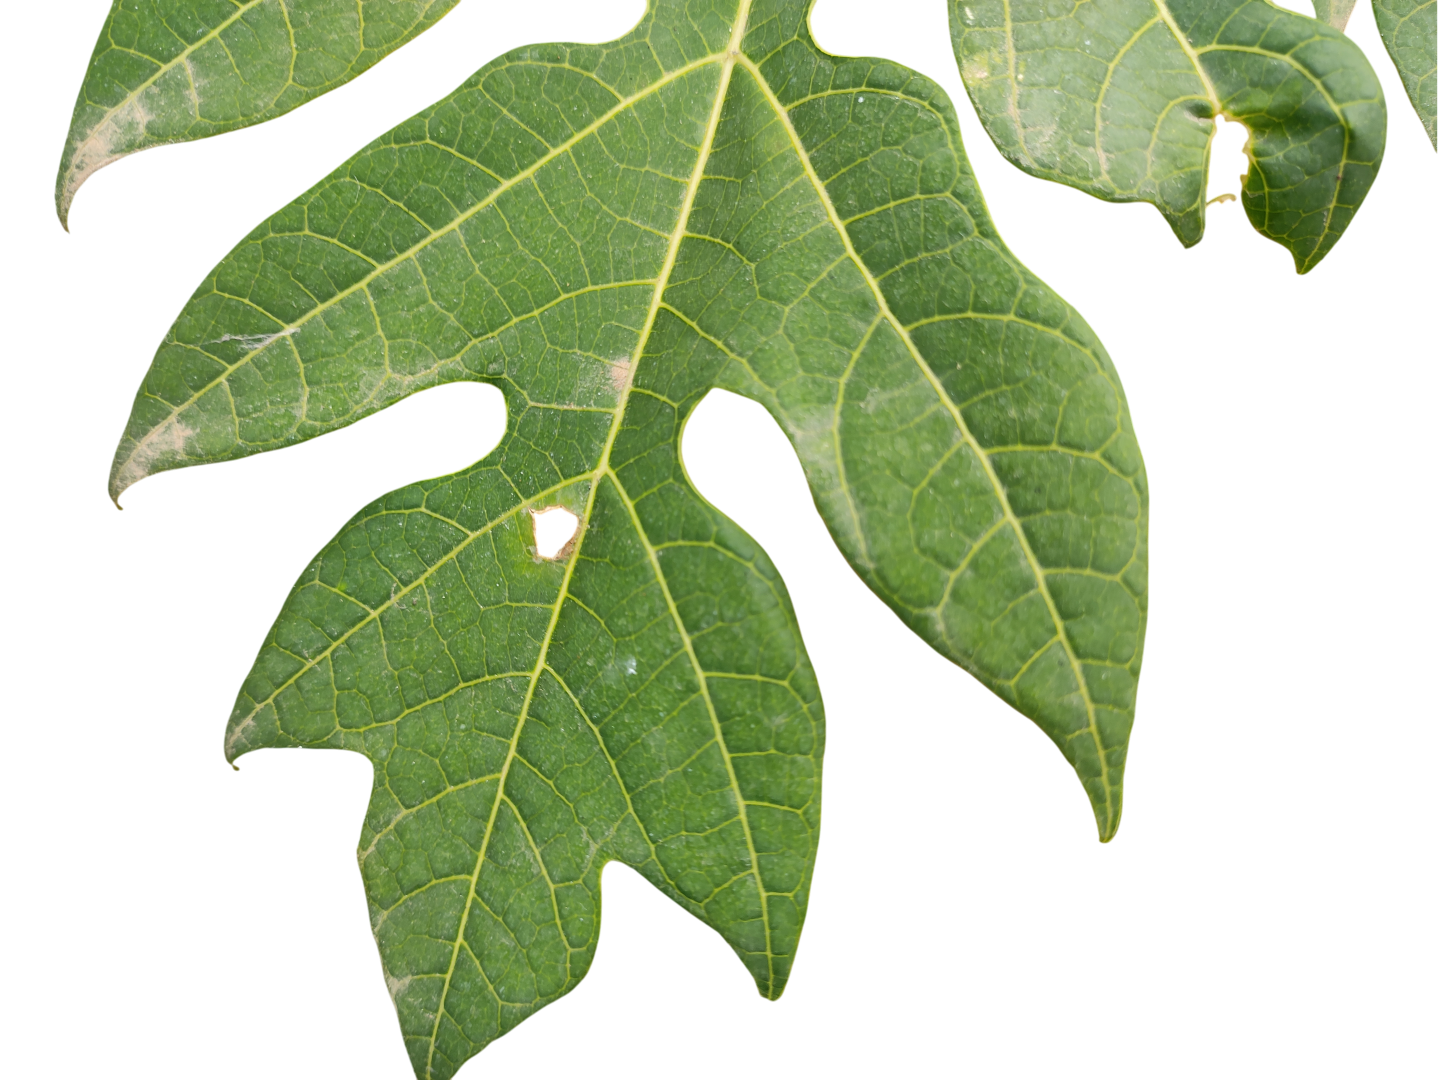
Crop: Papaya
Label: Carica_Insect_Hole